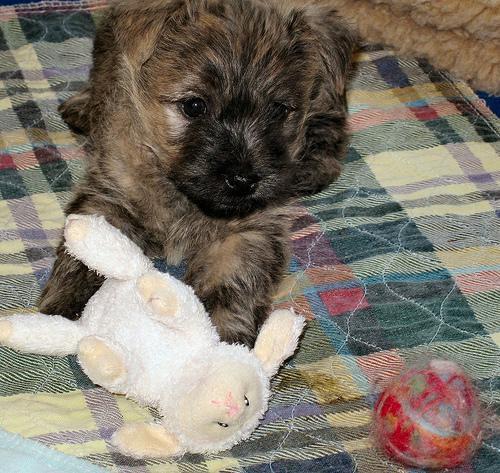
cairn